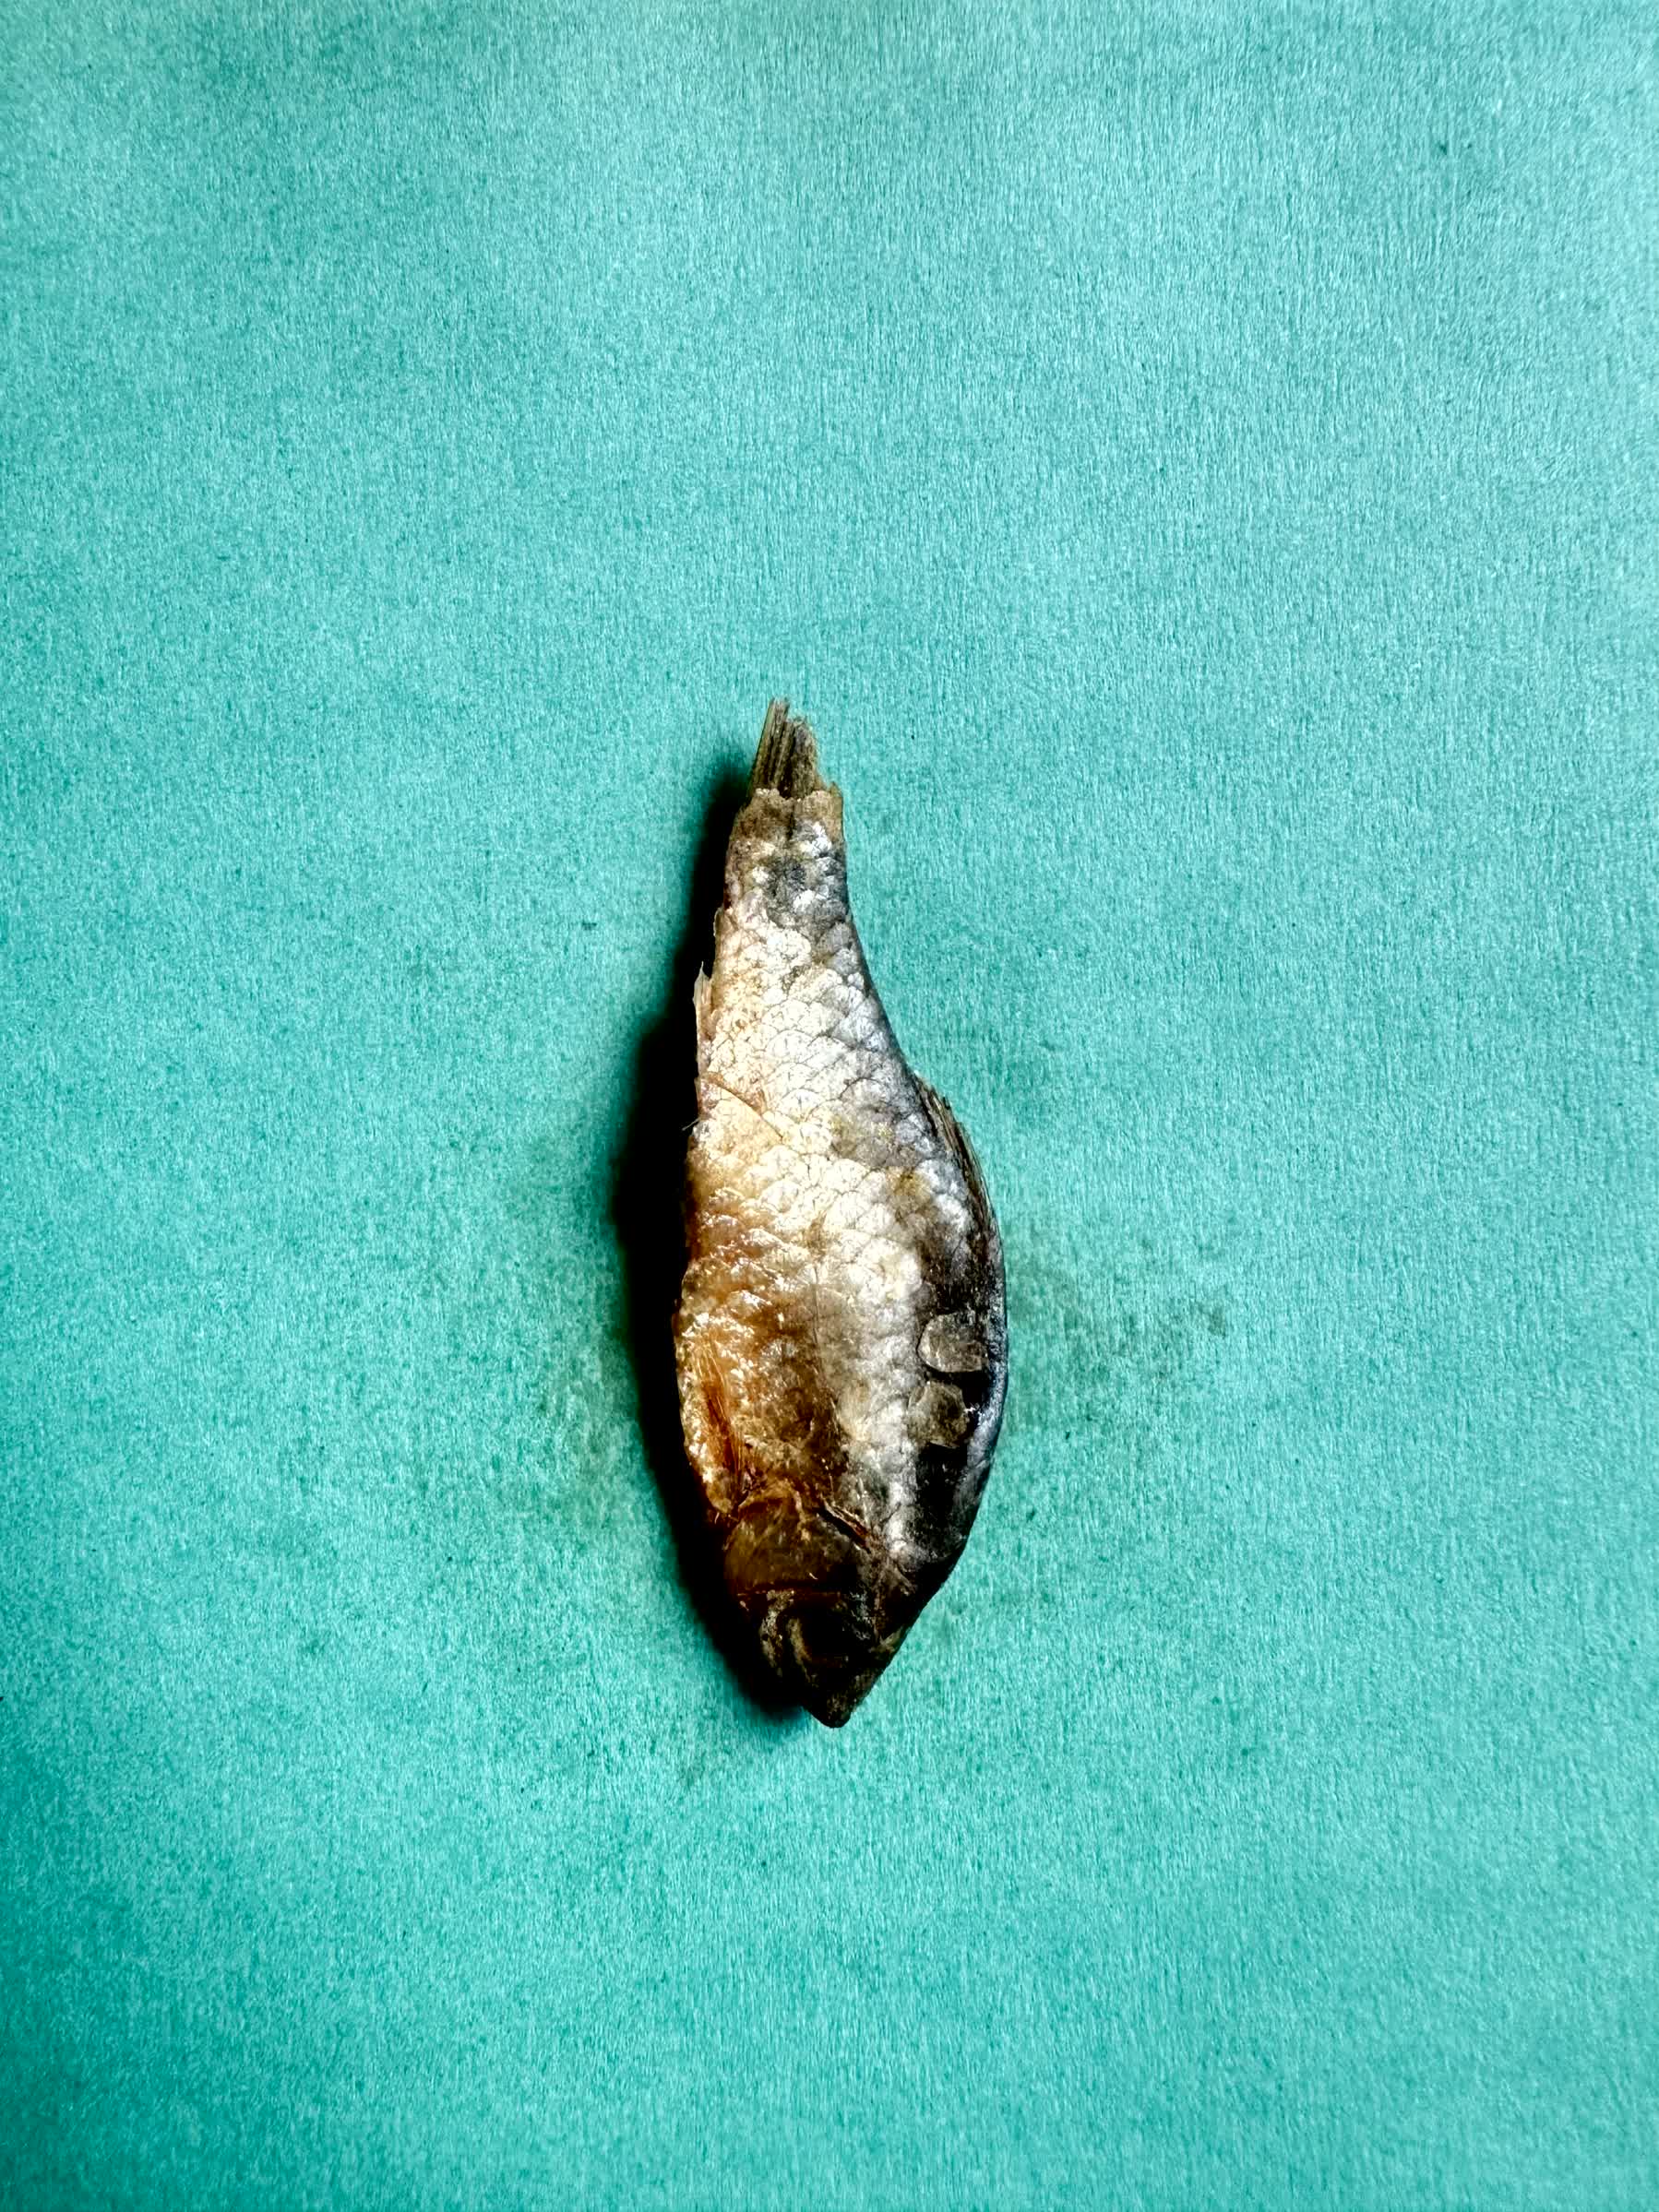
Species: puti chepa